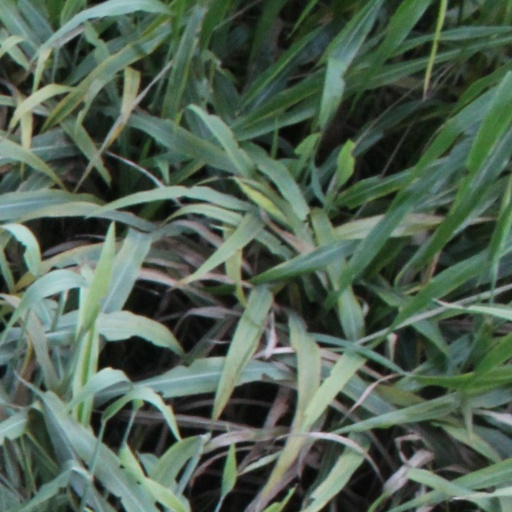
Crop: sorghum